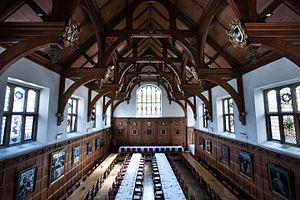
Gonville and Caius College est un des 31 collèges de l’université de Cambridge au Royaume-Uni, fondé en 1348 par Edmund Gonville et à nouveau en 1557 par John Caius.